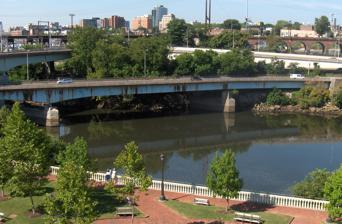
Building: MLK Drive Bridge
Country: United States of America
Year built: 1966
Bridge in Philadelphia, Pennsylvania, United States MLK Drive Bridge The lower bridge is the West River Drive Bridge, seen from the Art Museum Drive. Coordinates 39°57′52″N 75°11′02″W / 39.96449°N 75.18389°W / 39.96449; -75.18389 Carries Martin Luther King, Jr. Drive Crosses Schuylkill River , Schuylkill River Trail Locale Philadelphia , Pennsylvania Official name Martin Luther King, Jr. Drive Bridge Other name(s) West River Drive Bridge Owner Pennsylvania Department of Transportation Maintained by PennDOT ID number 677301025000120 Characteristics Design girder Material Steel, concrete Total length 701.1 feet Width 36.1 feet No. of spans 3 Piers in water 2 History Opened 1966 Location The MLK Drive Bridge is a steel girder bridge built in 1966 over the Schuylkill River on Martin Luther King, Jr. Drive (formerly known as West River Drive) in Philadelphia , Pennsylvania . The Pennsylvania Department of Transportation owns and maintains the bridge. The western end of this bridge is upstream from the western end of the Spring Garden Street Bridge , but the eastern end of this bridge is downstream from the eastern end of the Spring Garden Street Bridge. The bridge is currently closed to all traffic as it undergoes a reconstruction project which is expected to be completed in 2025. The bridge's rehabilitation includes expanding the width at street level, providing space for a dedicated bicycle and pedestrian lane which will connect to the MLK Drive trail; the $20.1 million project was funded by the Bridge Formula Program grant included in the federal Infrastructure Investment and Jobs Act signed into law by President Joe Biden . Gallery MLK Drive Bridge, looking west. As viewed from a kayak on the Schuylkill River. The MLK Drive Bridge is the lower of the two. See also List of crossings of the Schuylkill River Wikimedia Commons has media related to West River Drive Bridge . References ^ "West River Drive Bridge" . Historic Bridges of the United States . James Baughn. 2010-07-26. ^ Fitzgerald, Thomas (13 Jan 2023). "Beginning in February, MLK Drive bridge will be closed to the public until summer 2025" . The Philadelphia Inquirer . ^ Cassidy, Matthew (April 4, 2024). "Infrastructure Roundup: City Receives $158M Grant for Chinatown Stitch, Secretary Buttigieg Tours MLK Drive Bridge Project, and More" . City of Philadelphia . Crossings of the Schuylkill River Upstream Fairmount Water Works Dam MLK Drive Bridge Downstream Spring Garden Street Bridge